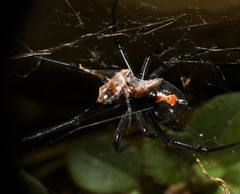
Species: Lactrodectus_hesperus